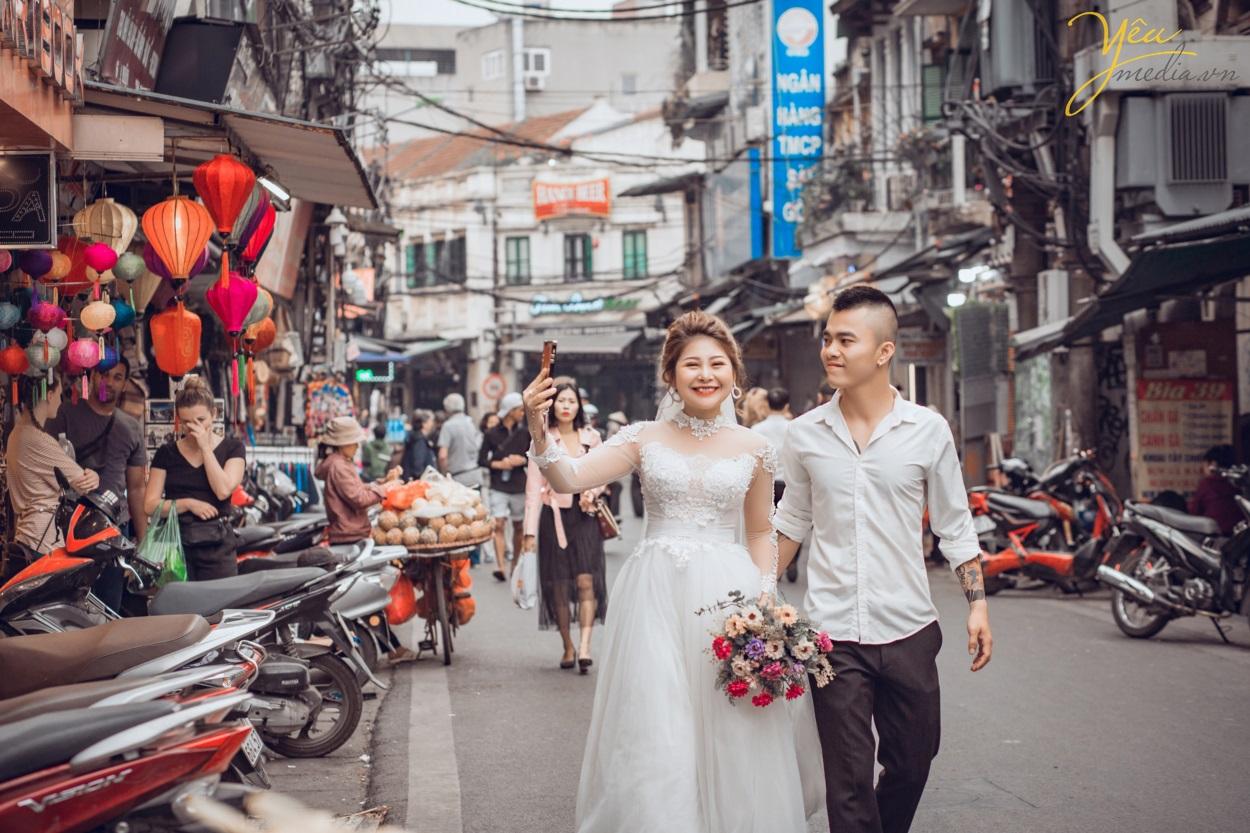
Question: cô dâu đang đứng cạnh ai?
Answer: người đàn ông mặc áo sơ mi màu trắng